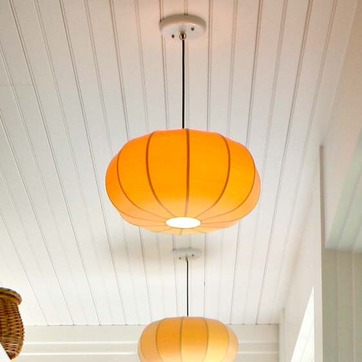
Material: glass